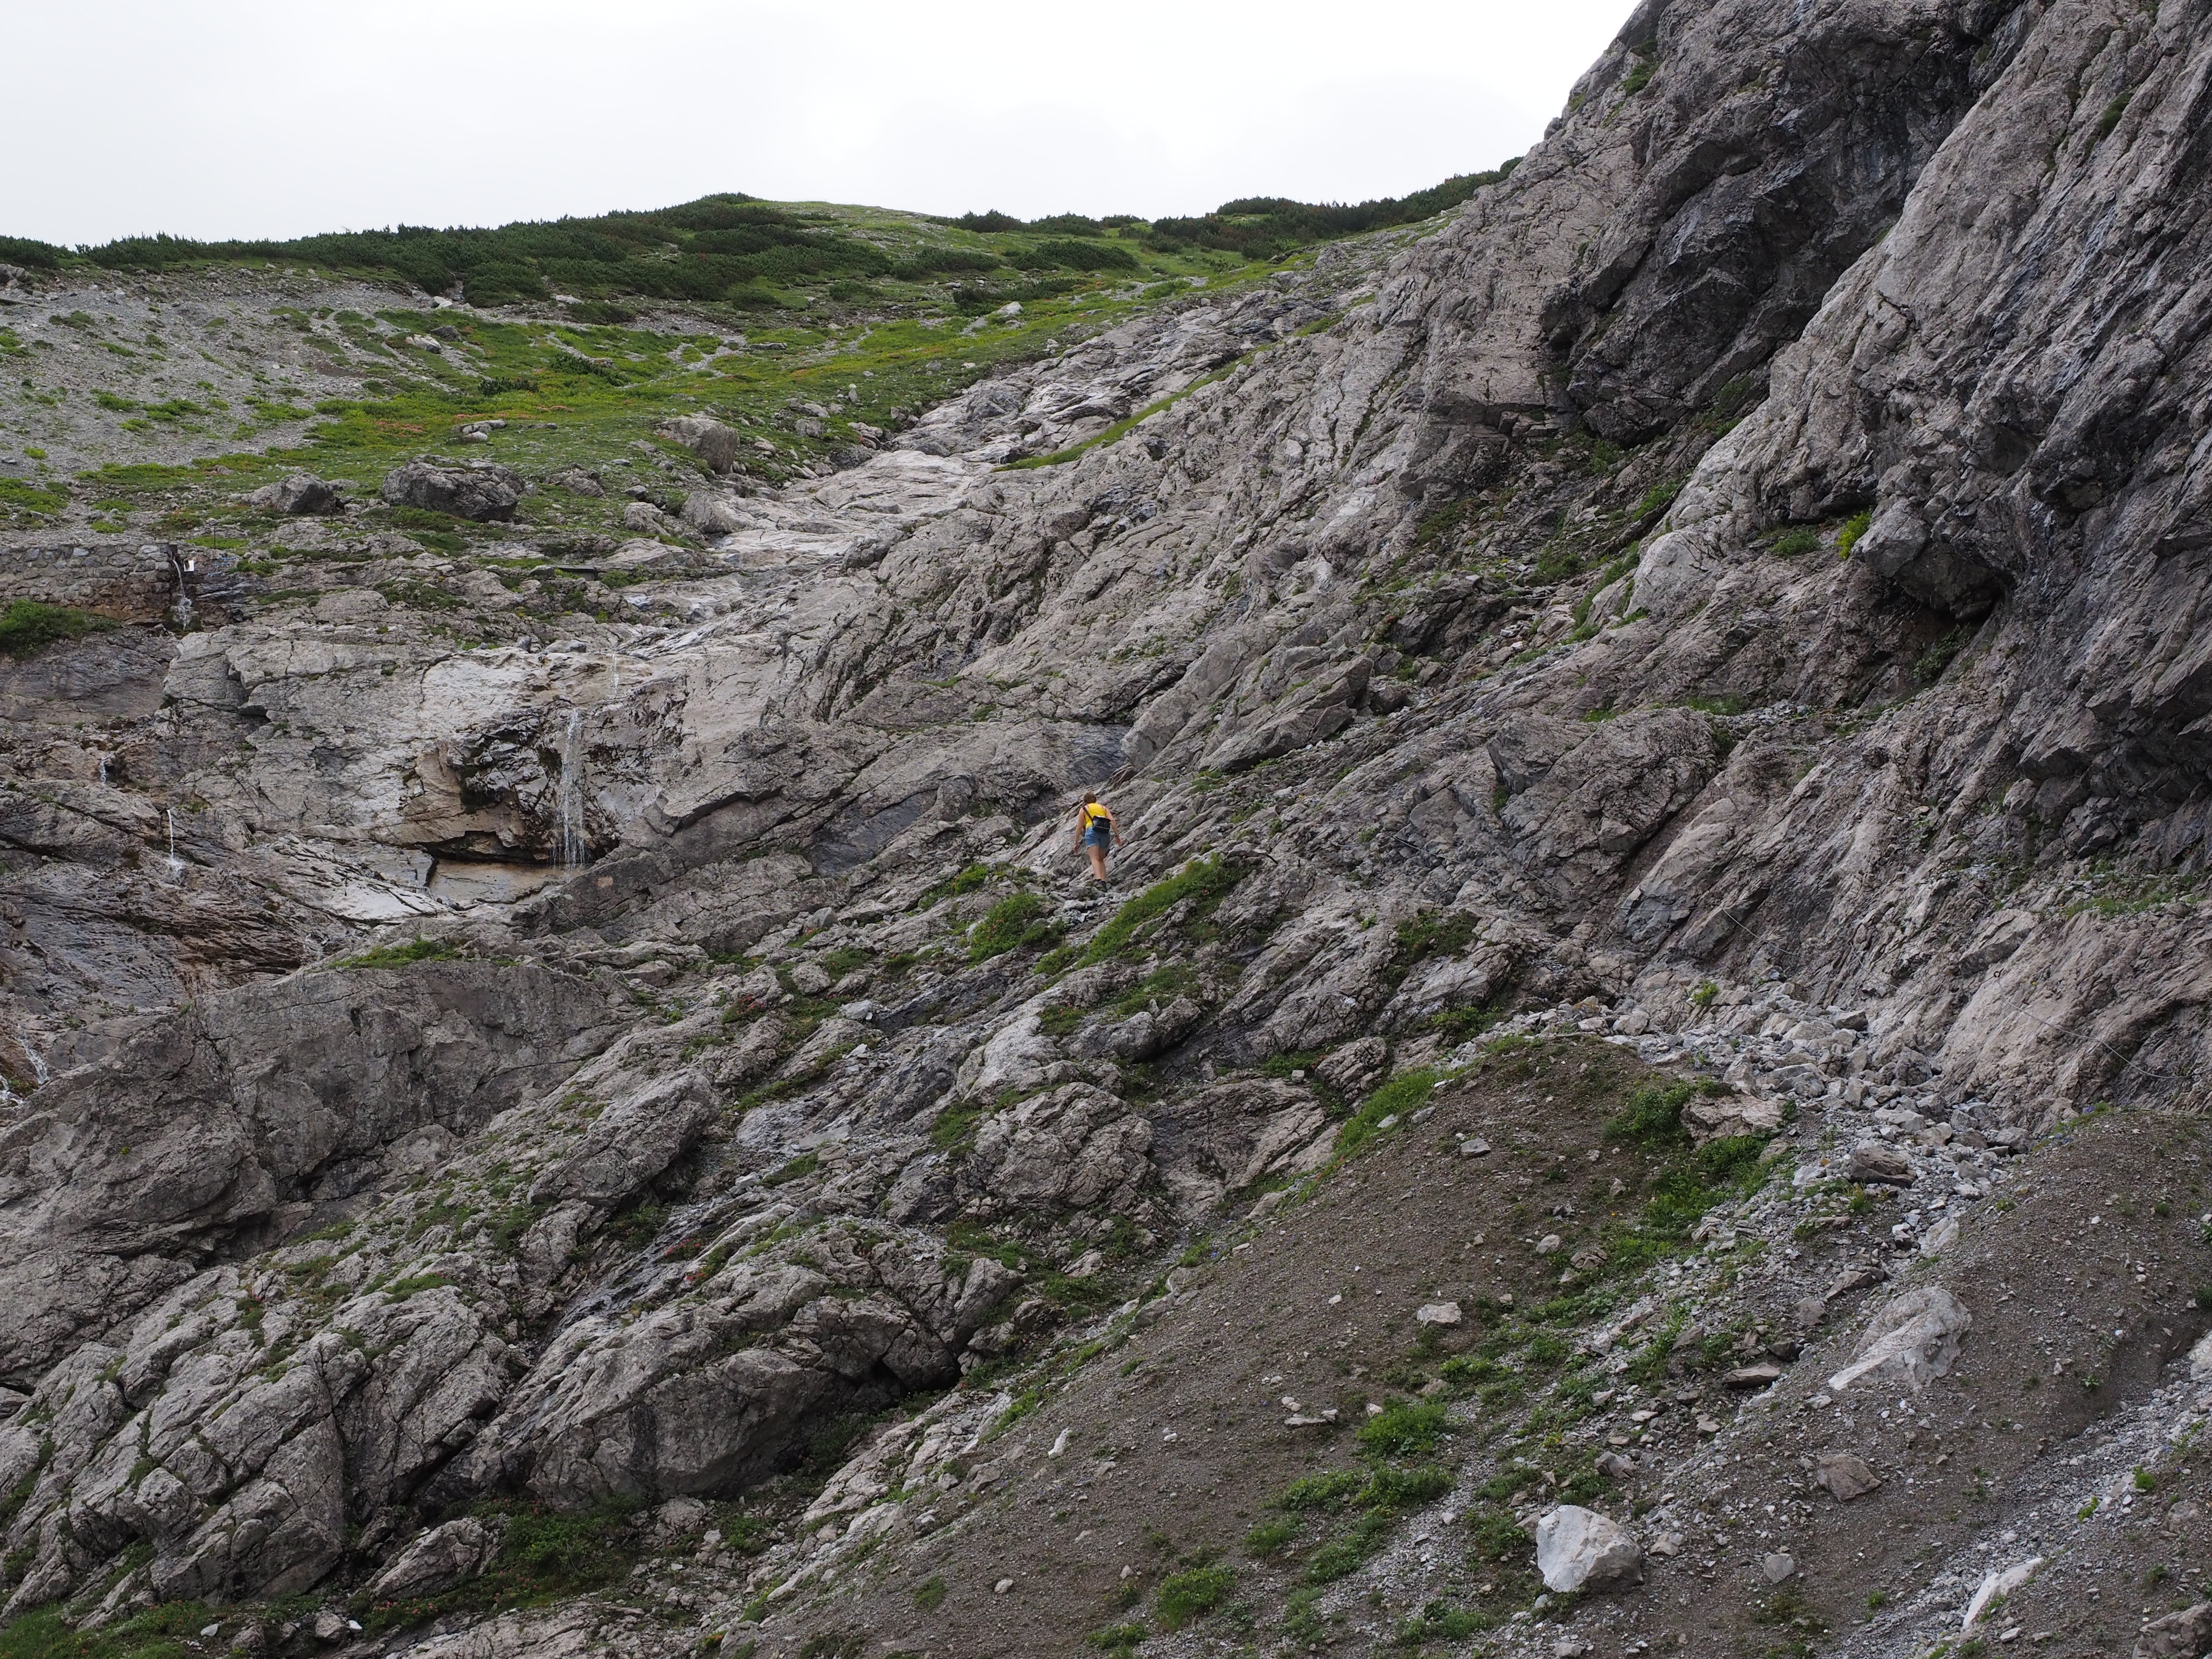
coast, path, rock, walking, mountain, hiking, trail, sidewalk, adventure, valley, mountain range, cliff, hike, alpine, terrain, material, ridge, geology, outcrop, mountains, badlands, ravine, plateau, fell, away, wadi, bedrock, moraine, landform, mountain pass, mountain hike, geological phenomenon, rockfall, brandnertal, l sersee, evil occurs